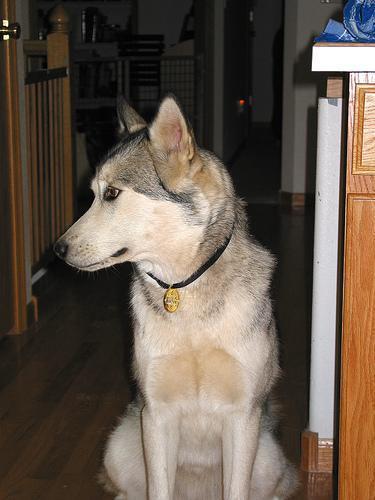
malamute